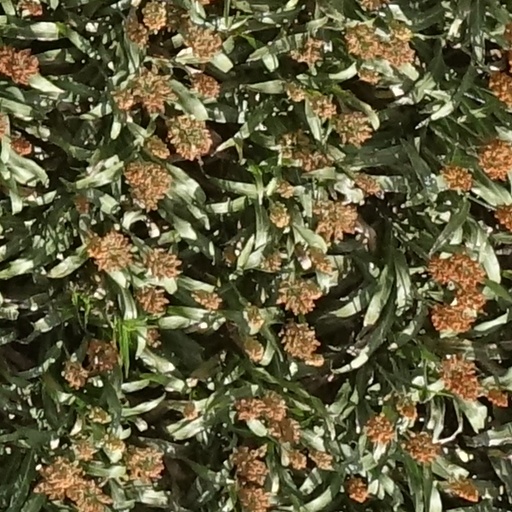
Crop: sorghum